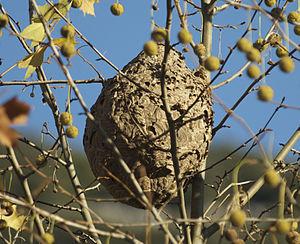
Nid du frelon asiatique (Vespa velutina) au sommet d'un platane à Saint-Laurent-Le-Minier (Gard, France)